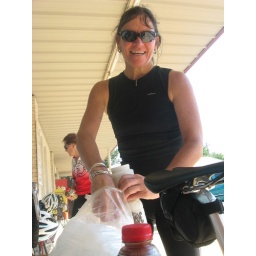
It got hot enough for ice in the water bottles